Spacebus

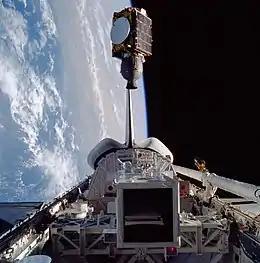
Deployment of Arabsat-1B from "Discovery"

Three Spacebus 100 satellites were produced for Arabsat to serve the 22 members of the Arab League.